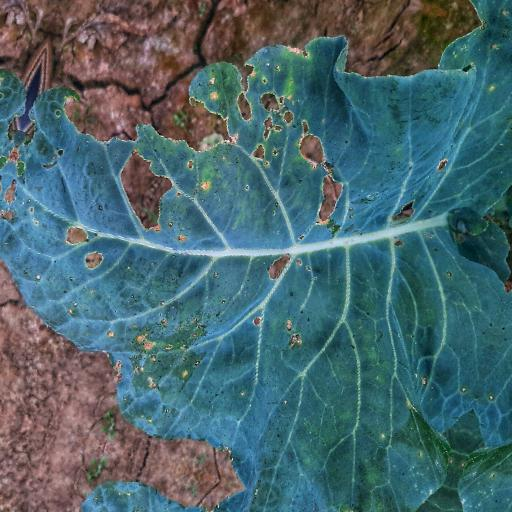
Label: Black Rot